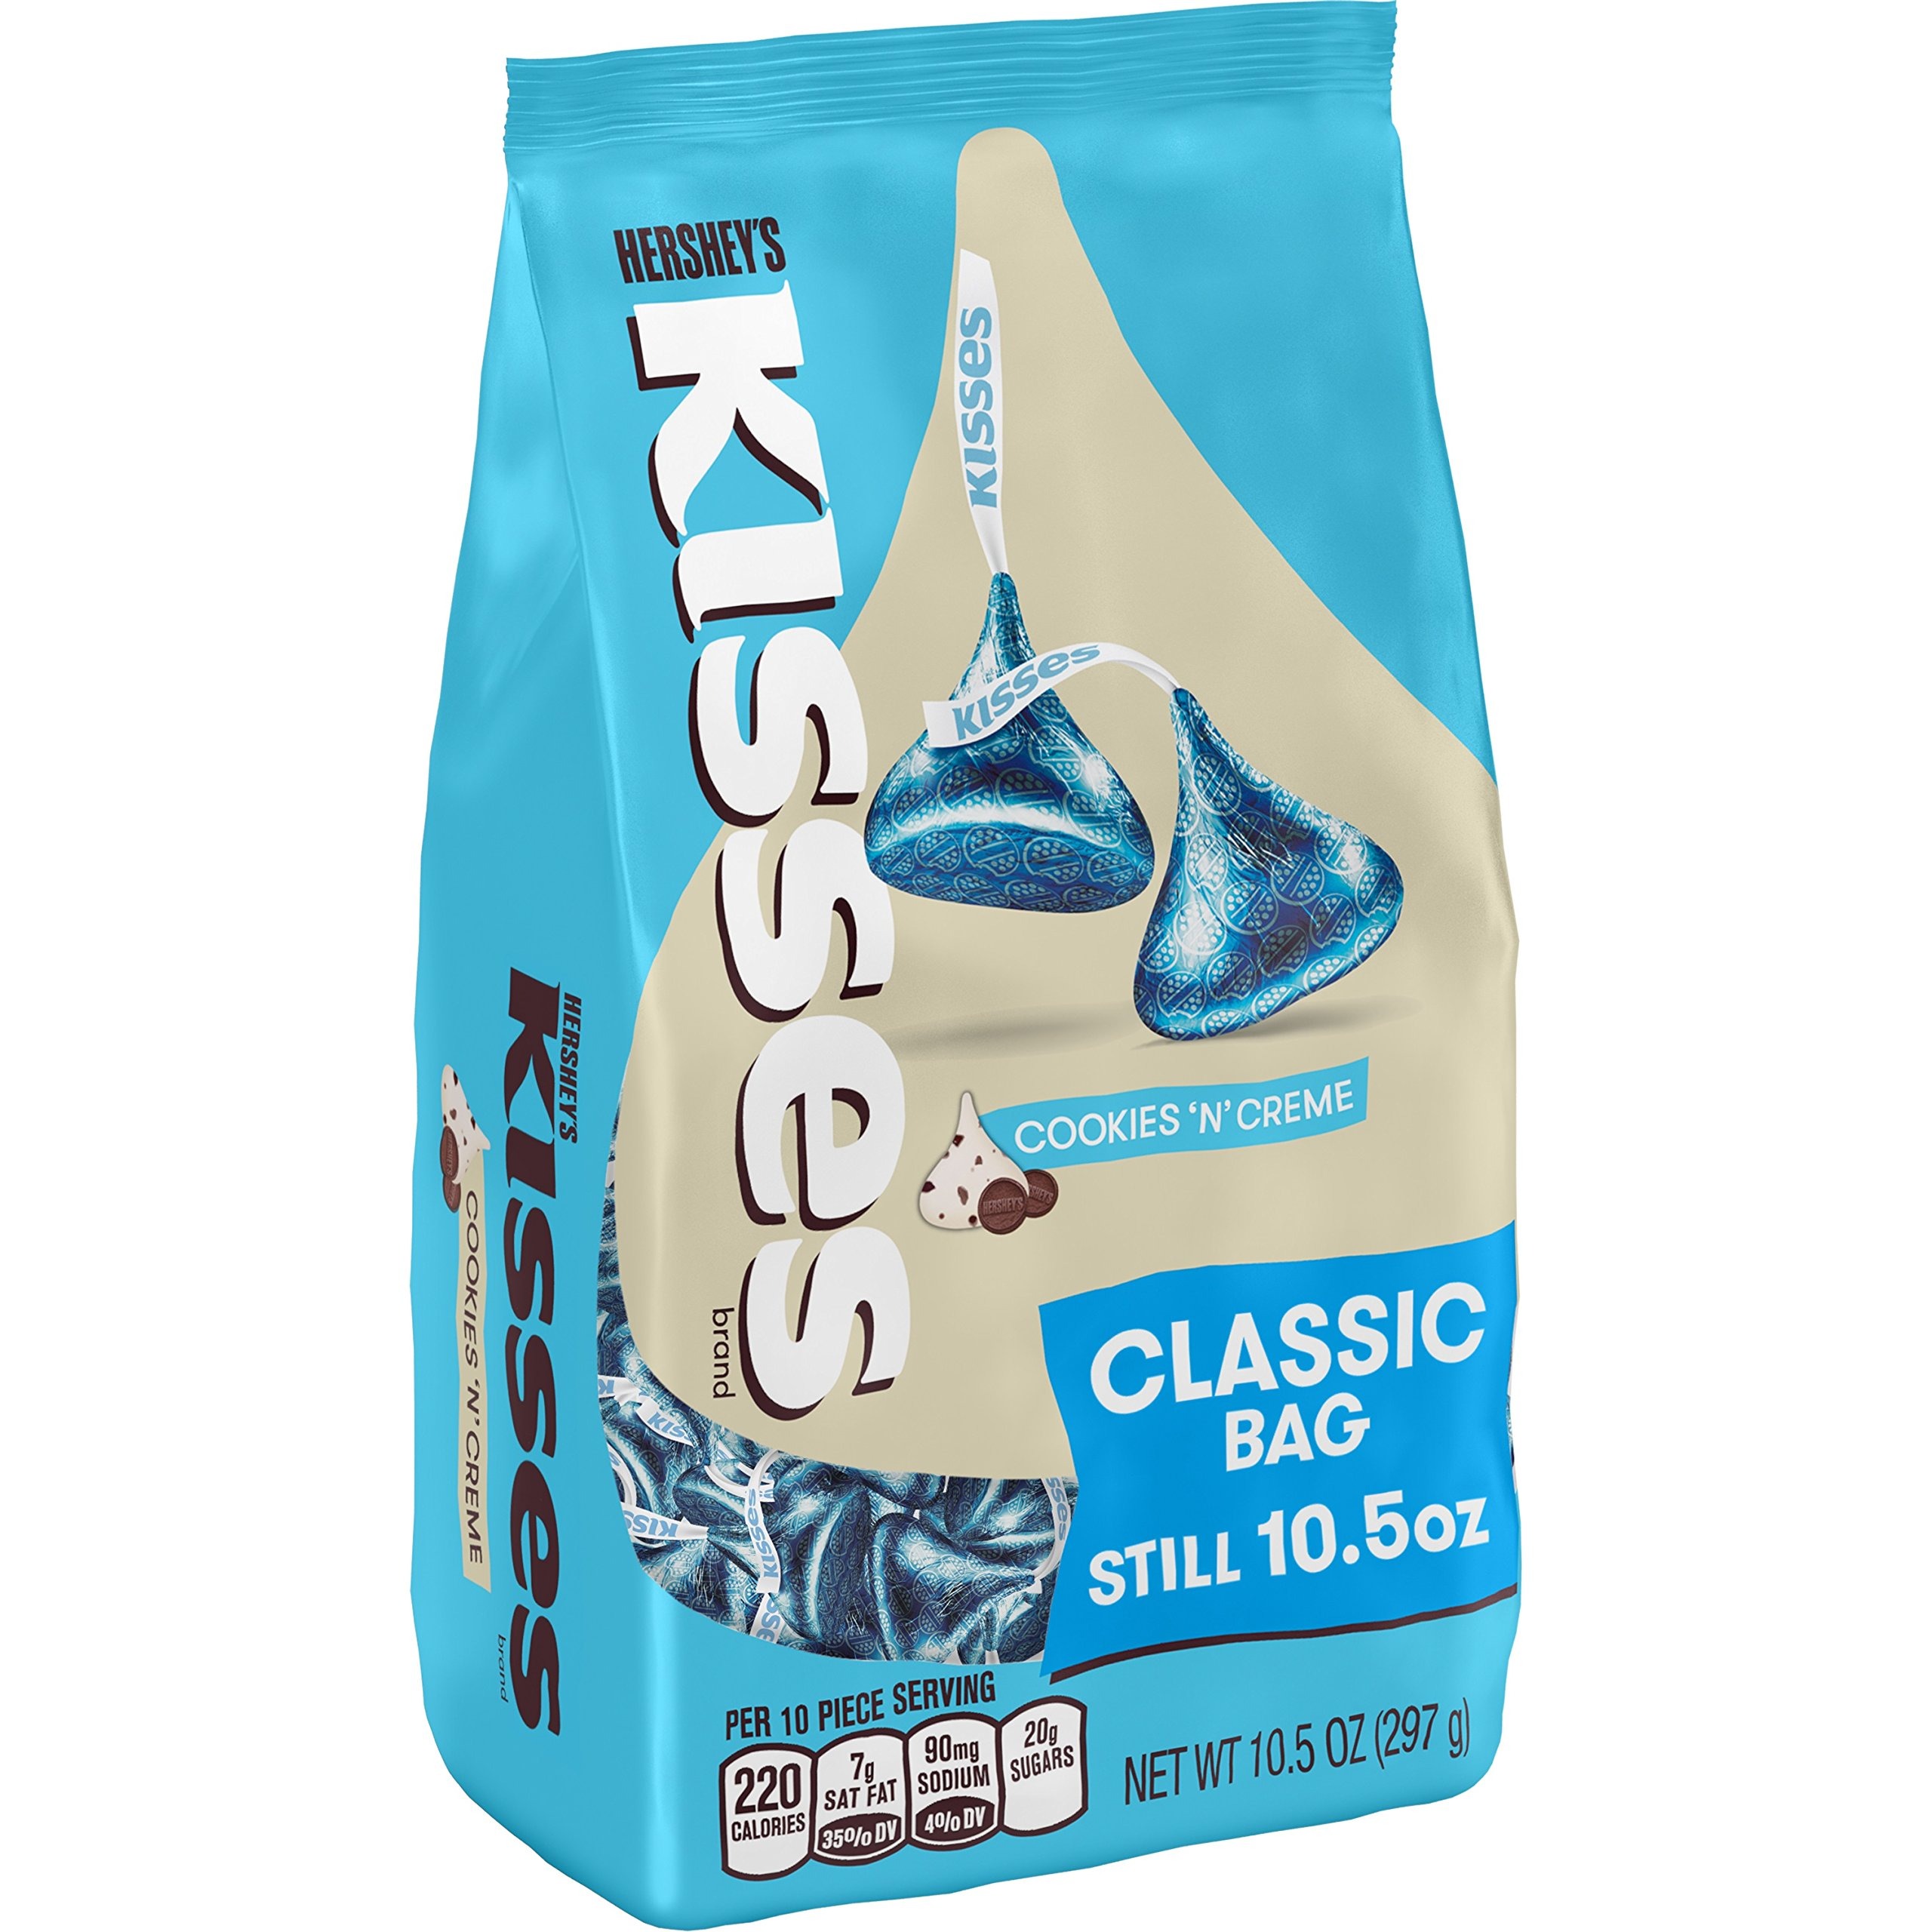
Item Name: HERSHEY'S KISSES Cookies 'n' Creme Candy, 10.5 Ounce
Bullet Point 1: Kosher Certified: These cookies are certified kosher, making them suitable for all dietary practices.
Bullet Point 2: Occasions: Perfect for celebrating special occasions like birthdays, weddings, and anniversaries.
Bullet Point 3: Hershey's Brand: Made by the famous Hershey's brand known for quality chocolate.
Bullet Point 4: Creamy Creme Flavor: Delicious cookies with a smooth and creamy creme filling.
Bullet Point 5: 10.5 Ounce Pouch: Contains 10.5 ounces of cookies to share with friends and family.
Value: 10.5
Unit: Ounce

Price: 13.98